Maixabel

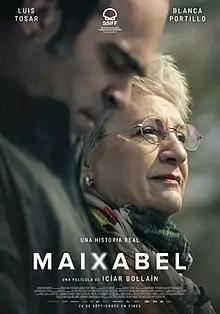
Poster

Maixabel is a 2021 Spanish drama film directed by Icíar Bollaín and co-written by Bollaín and Isa Campo. The film stars Blanca Portillo and Luis Tosar alongside Bruno Sevilla, Urko Olazabal and María Cerezuela and is based on the true story of Maixabel Lasa, a woman whose husband, Juan María Jáuregui, was killed by ETA, a Basque separatist group, and who receives an invitation to talk with the killers of her husband eleven years after.